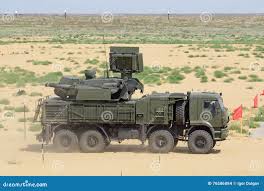
Label: Pantsir-S1